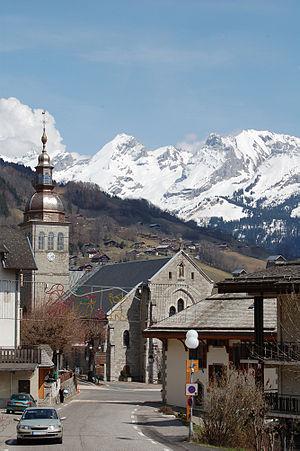
Église Notre-Dame de l'Assomption
Le Grand-Bornand est une commune française située dans le département de la Haute-Savoie, en région Auvergne-Rhône-Alpes. Commune de montagne appartenant à la communauté de communes des Vallées de Thônes, elle comptait 2 118 habitants en 2017.